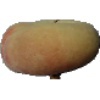
Label: Peach Flat 1